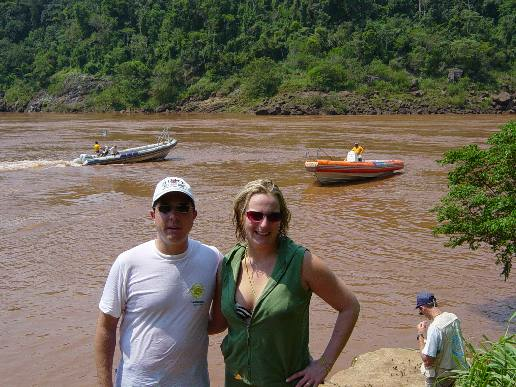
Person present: Yes